João Paulo Bravo

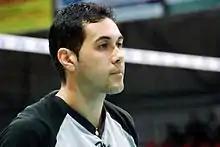
Bravo in 2008

João Paulo Pereira Bravo (born January 7, 1979) is a Brazilian professional volleyball coach and former player. He is currently an assistant coach for the Canadian men's national team and the Turkish club Arkas Spor.